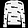
Label: Pullover